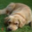
Label: dog